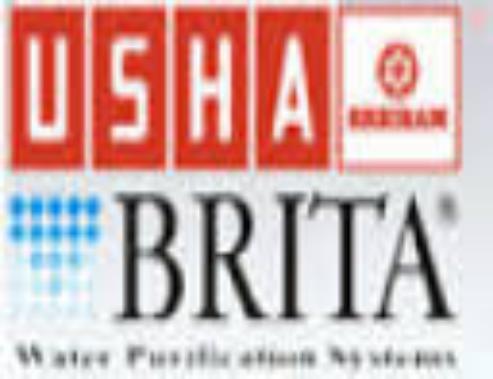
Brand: brita
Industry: Necessities